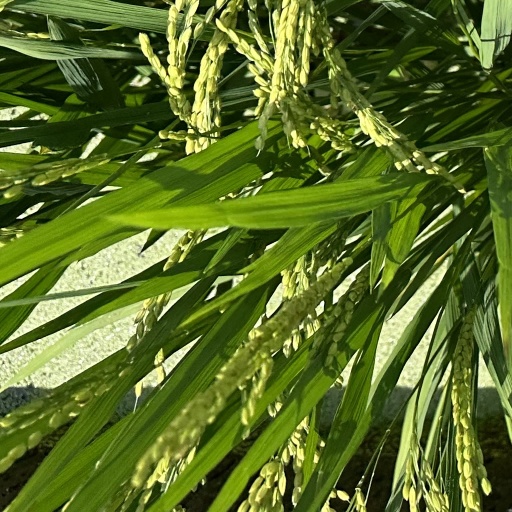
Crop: rice